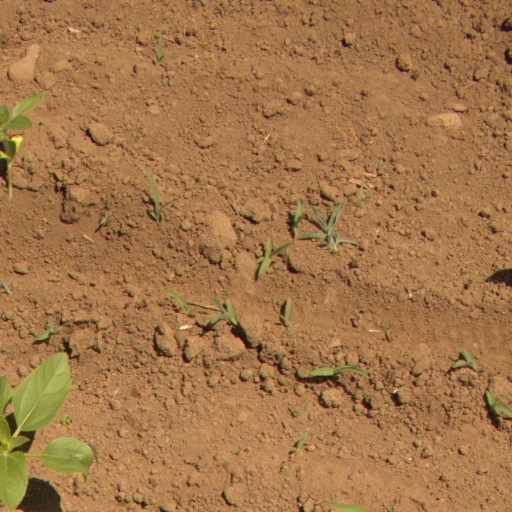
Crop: Jerusalem artichoke